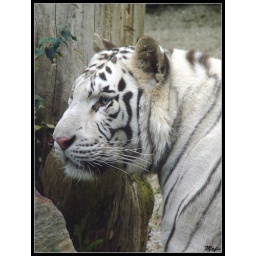
this is tiger in Liberec zoo,his names Paris he has got cute pink snout ^.^